Asian Relations Conference

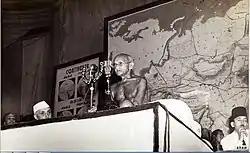
Gandhi at the Asian Relations Conference in 1947

The Asian Relations Conference was an international conference that took place in New Delhi from 23 March to 2 April, 1947. Organized by the Indian Council of World Affairs (ICWA), the Conference was hosted by Jawaharlal Nehru, then the Vice-President of the interim Viceroy's Executive Council, and presided by Sarojini Naidu. Its goal was to promote cultural, intellectual and social exchange between Asian countries.